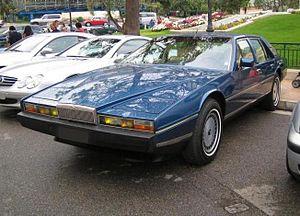
L'Aston Martin Lagonda est une berline quatre portes du constructeur automobile britannique Aston Martin. On distingue au cours de la production qui s'étale de 1974 à 1990 quatre phases principales dénommées séries. Alors que la série 1 qui est en fait une version quatre portes de l'Aston Martin V8 conserve les codes de la marque, l'arrivée de la série 2 est en revanche très remarquée à l'époque en raison de son design anguleux et de sa technologie avant-gardiste faisant d'elle une voiture unique et la plus avancée de son temps.